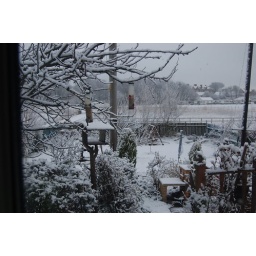
Taken from the kitchen window when we got up, around 6.30am